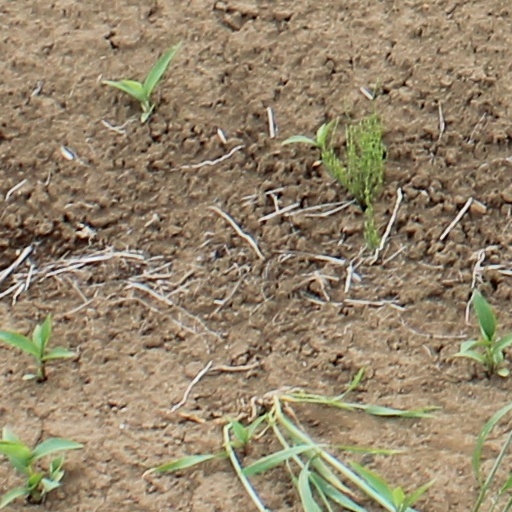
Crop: wheat